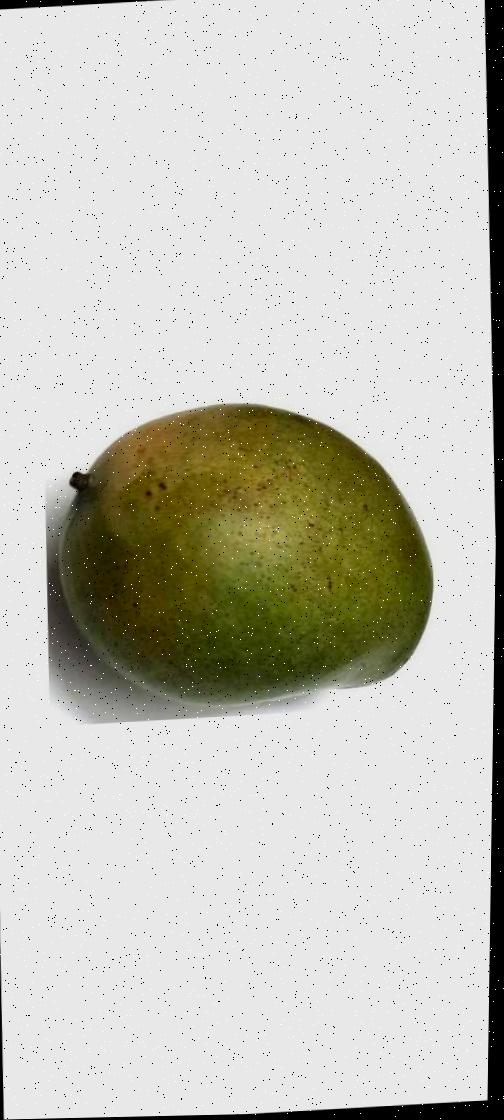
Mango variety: Rupali